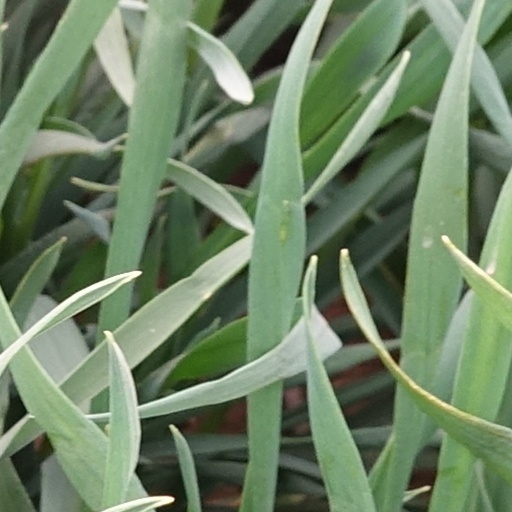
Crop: wheat